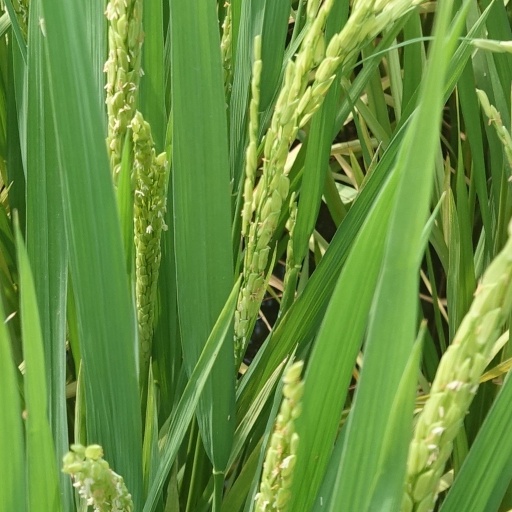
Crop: rice